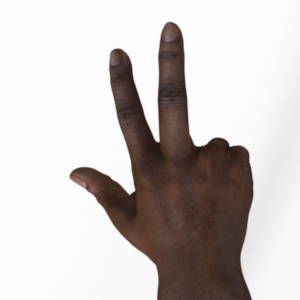
Label: scissors